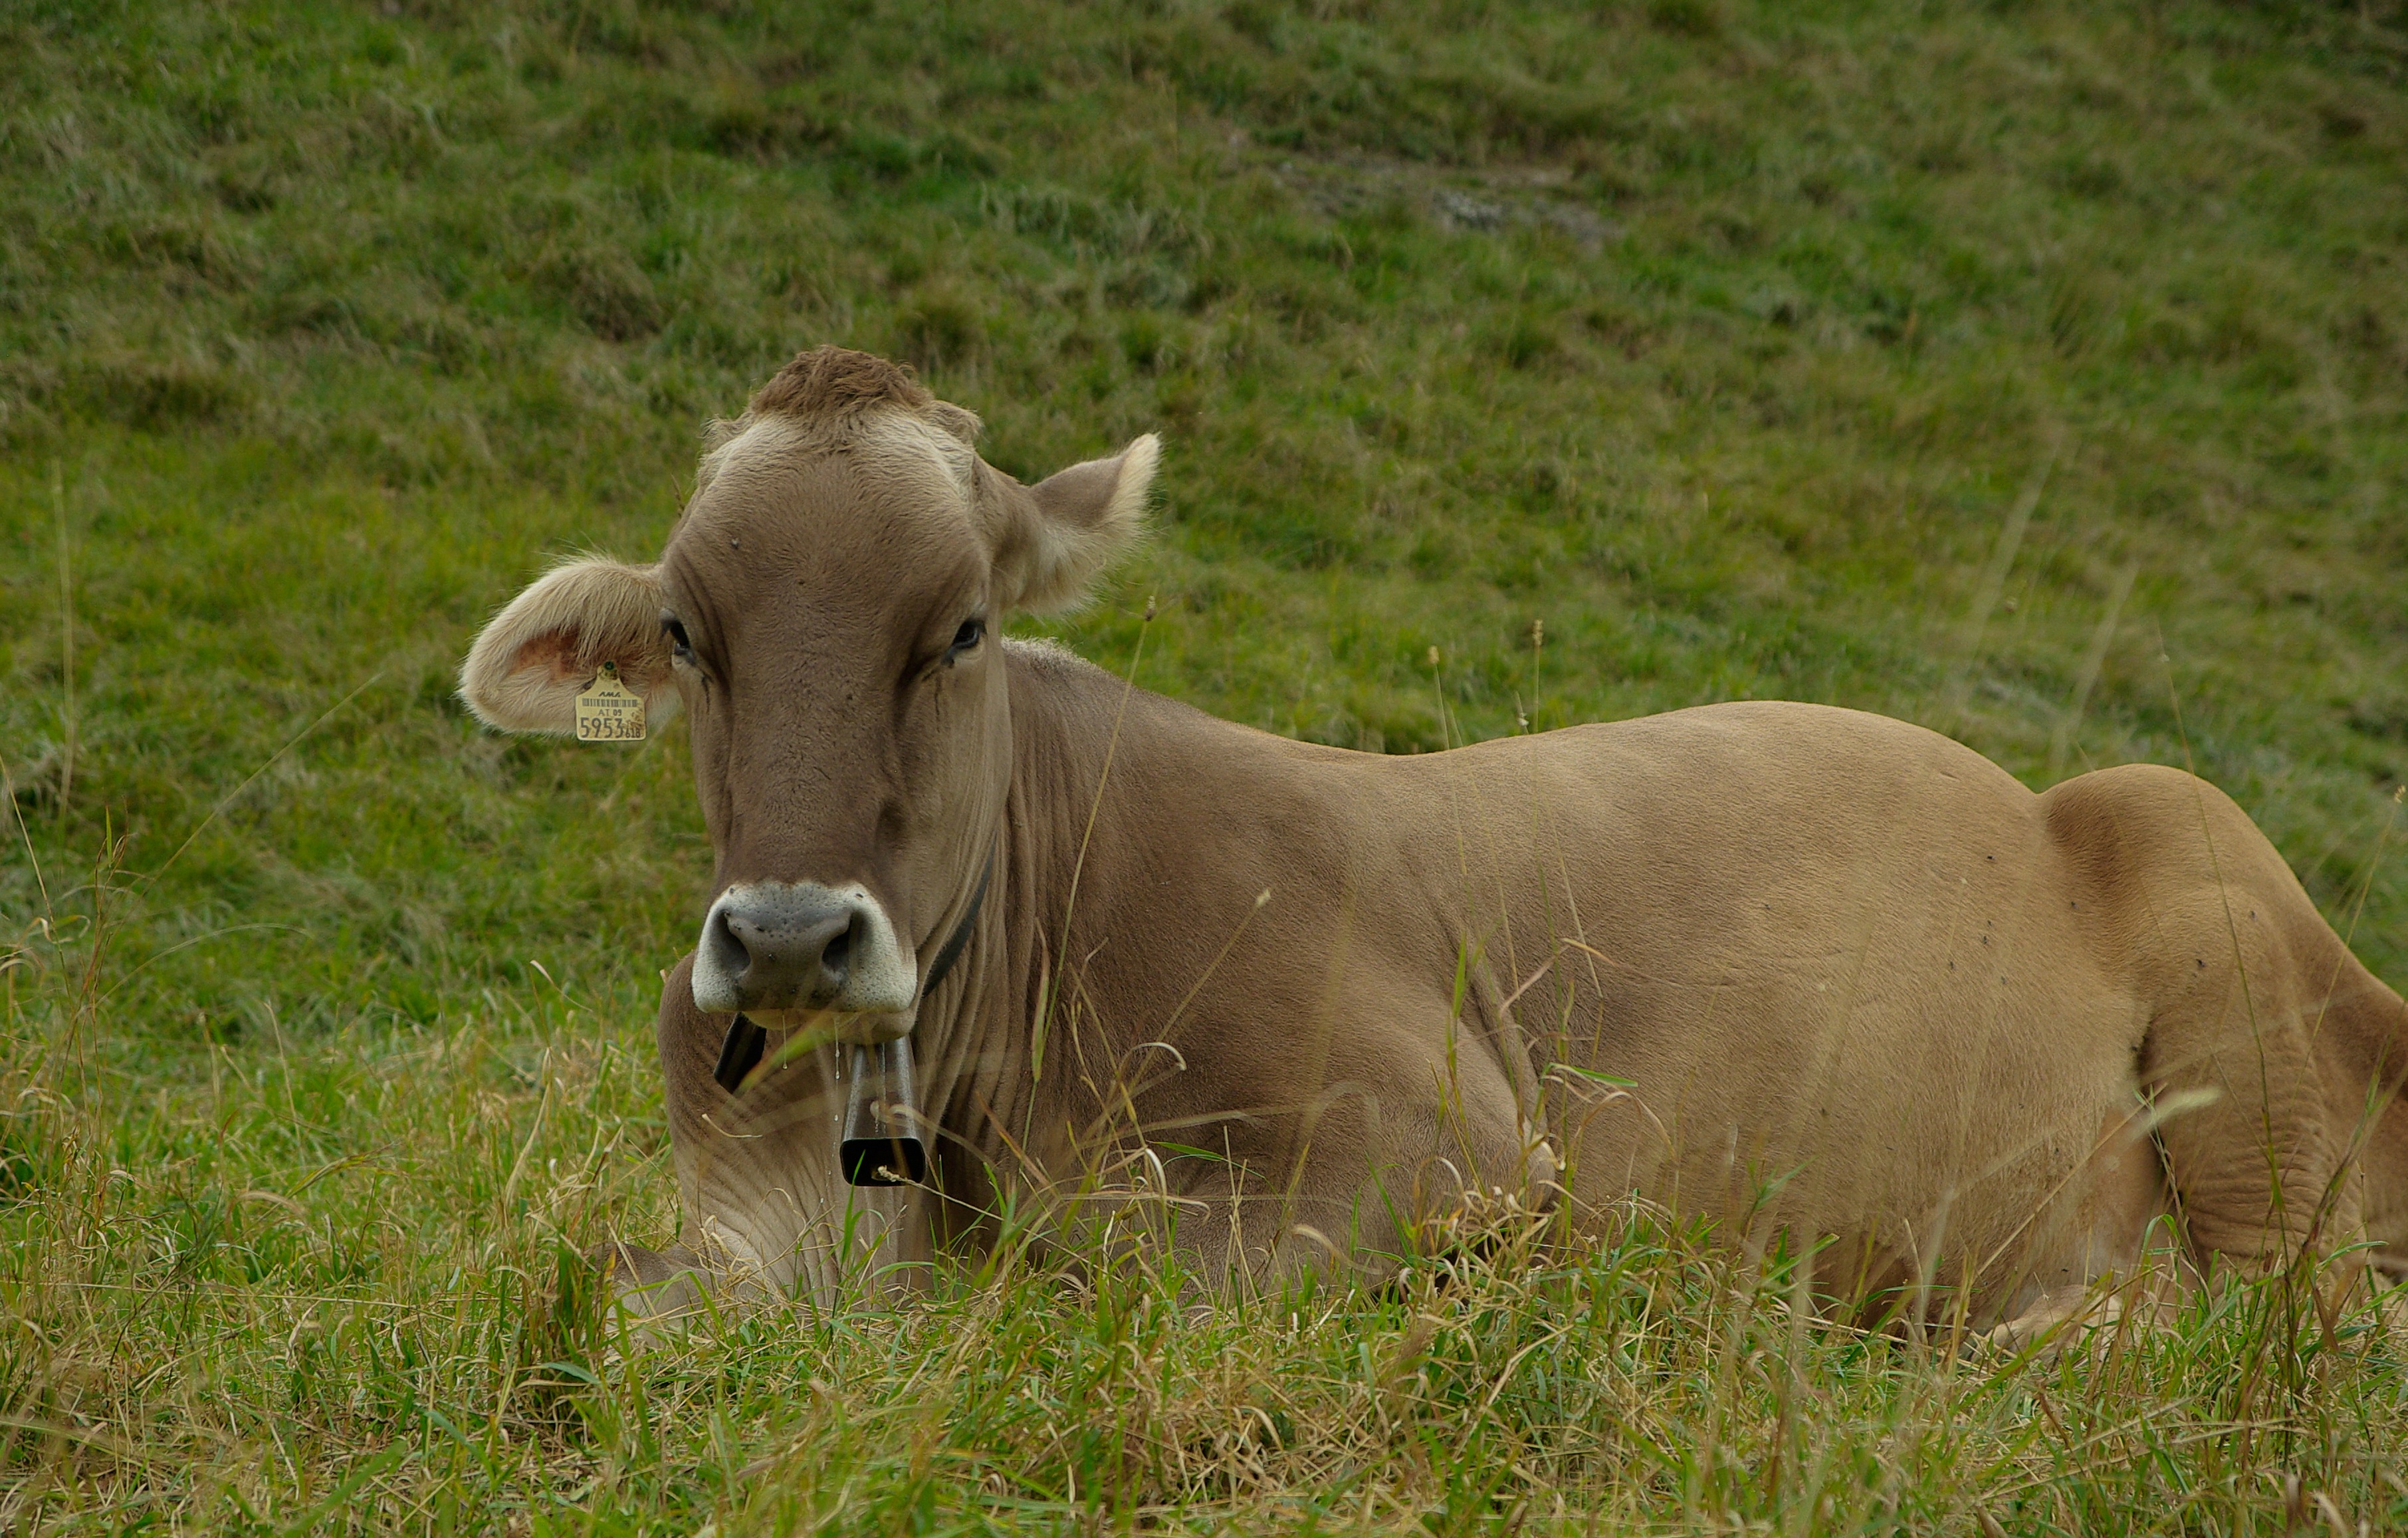
grass, field, meadow, wildlife, cow, cattle, herd, pasture, grazing, mammal, fauna, grassland, vertebrate, habitat, ruminant, safari, breeding, cattle like mammal